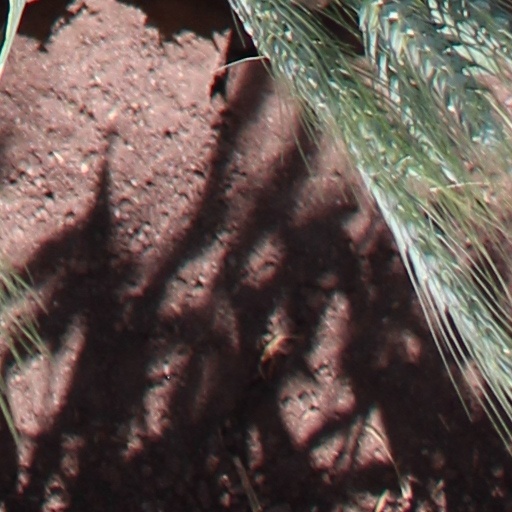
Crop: wheat